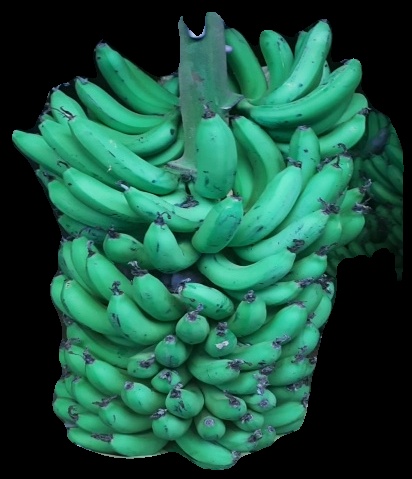
Variety: pachbale
Grade: grade1